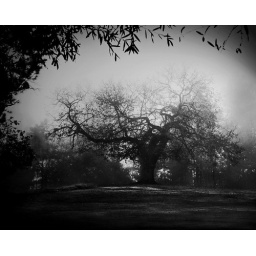
This picture won 1st place in the black and white landscape competition :)